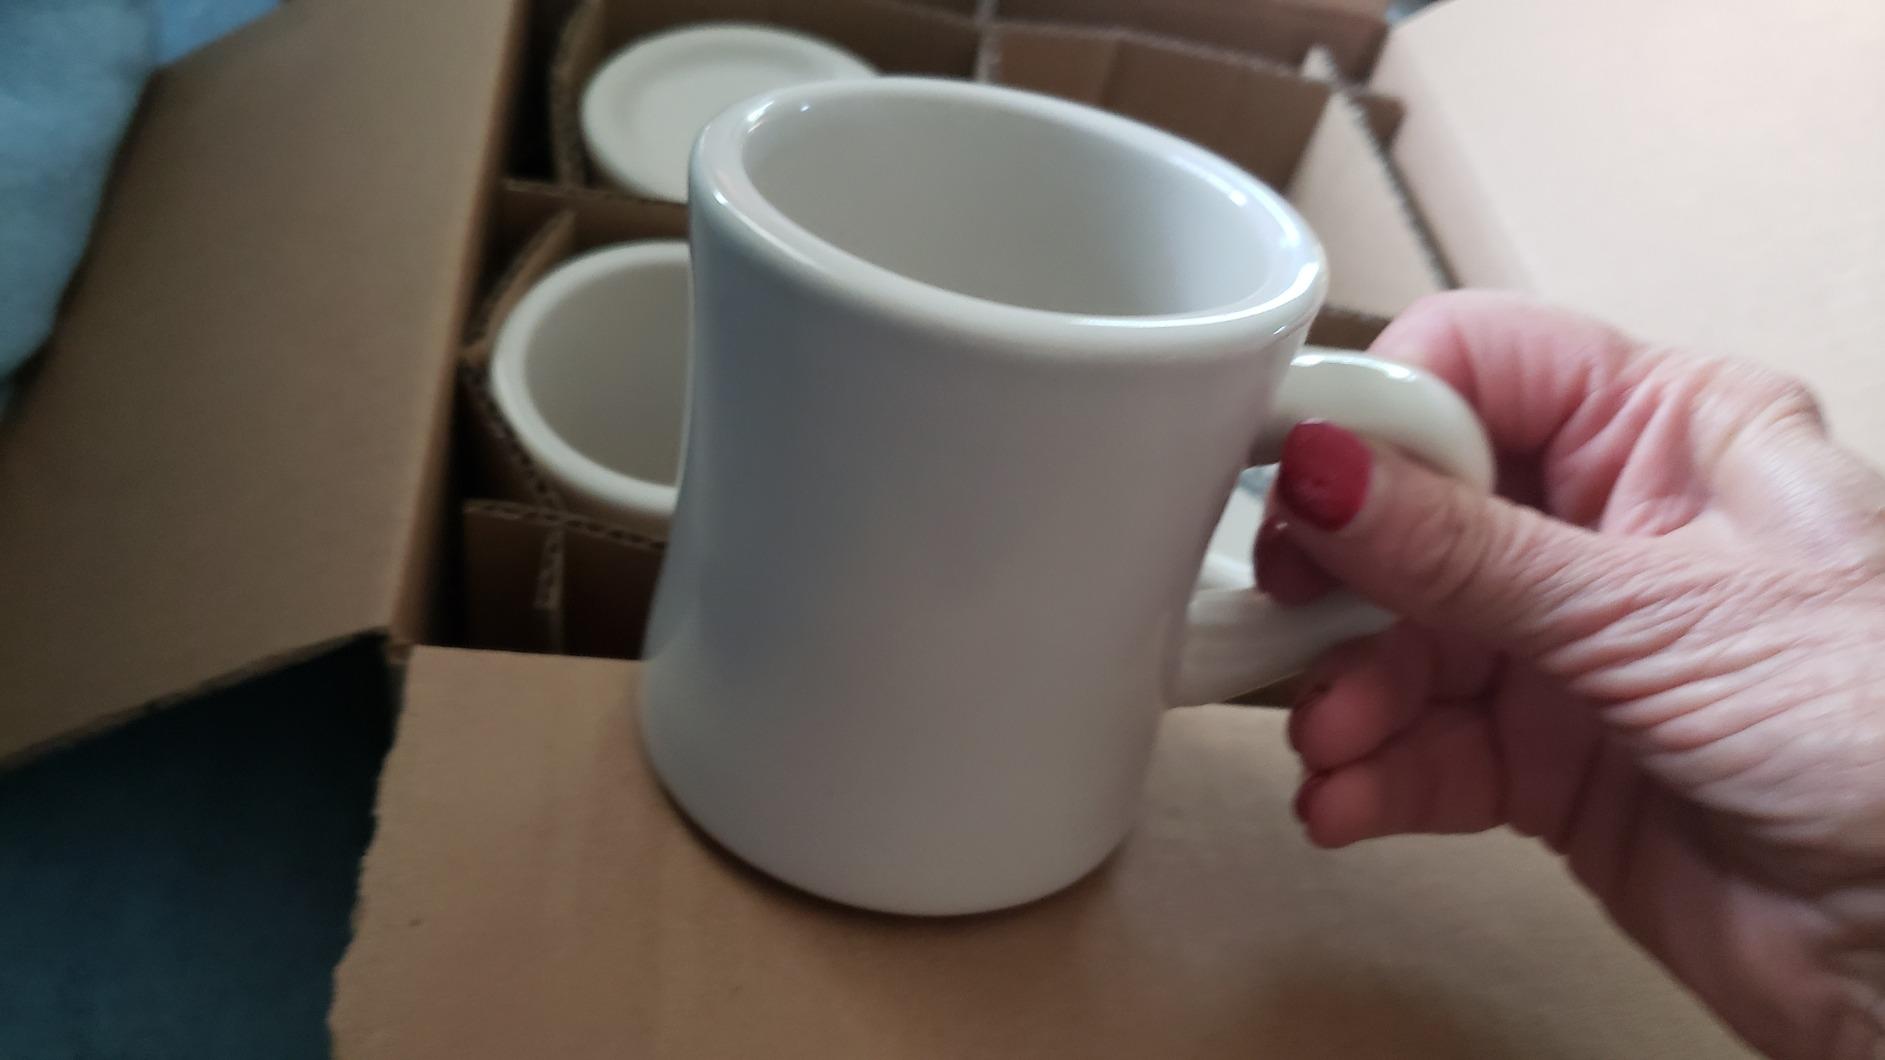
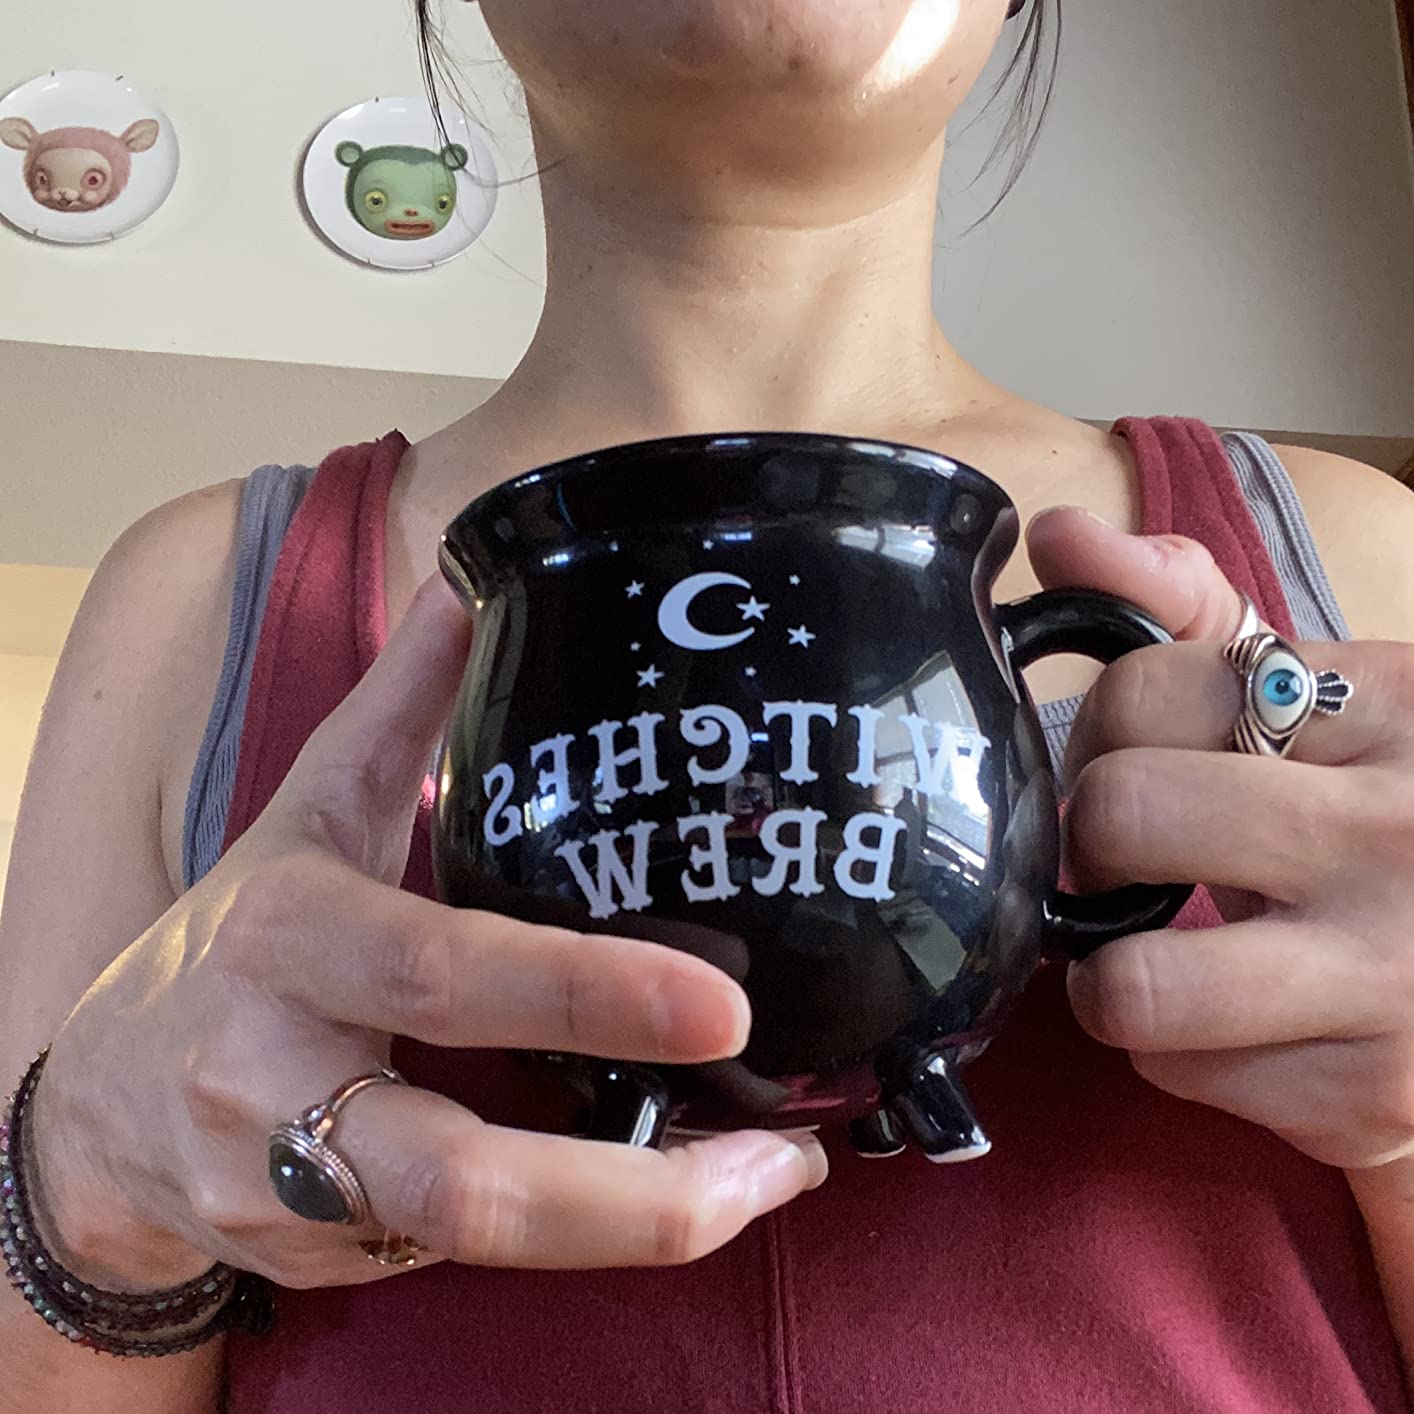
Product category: items_mug
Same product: no